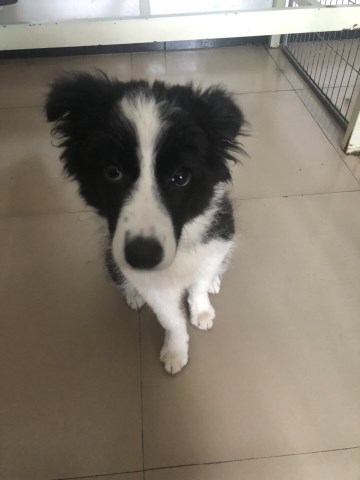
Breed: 2594-n000109-Border_collie